Hichisō, Gifu

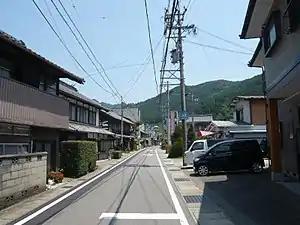
Kamiaso area in Hichisō

Hichisō is located in the Nōbi Plain of southern Gifu Prefecture, approximately 50 kilometers north of Nagoya metropolis. The Hida River flow through the town. The town has a climate characterized by characterized by hot and humid summers, and mild winters (Köppen climate classification "Cfa"). The average annual temperature in Hichisō is 14.4 °C. The average annual rainfall is 2153 mm with September as the wettest month. The temperatures are highest on average in August, at around 27.1 °C, and lowest in January, at around 2.4 °C.